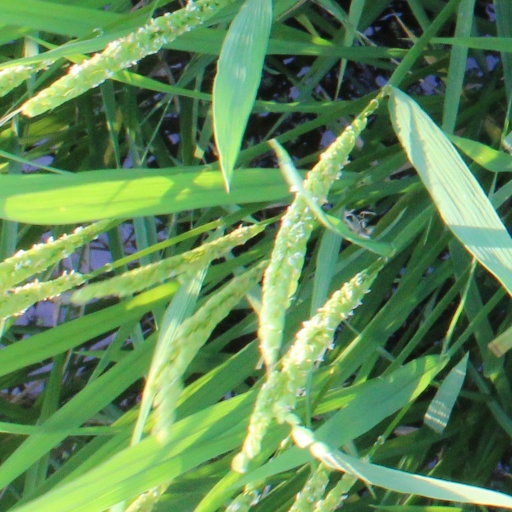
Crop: rice